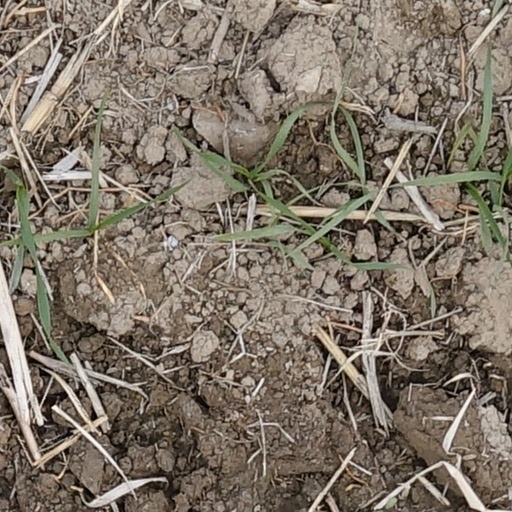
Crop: wheat